Teatro Grottesco (book)

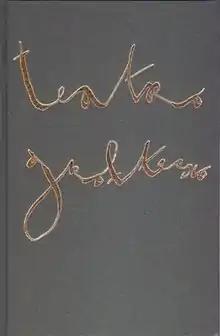
First edition

Teatro Grottesco (Italian for Theatre of the Grotesque) is a collection of short stories by American horror author Thomas Ligotti. This is his fifth collection, containing tales written throughout his career. The book was first published in 2006 by Durtro Press as a limited edition hardcover: another hardcover edition was released on November 30, 2007 by Mythos Books, and a paperback edition was released on July 10, 2008 by Virgin Books.